Ceratosaurus

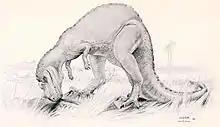
Restoration of "C. nasicornis" by Joseph M. Gleeson from 1901, made under supervision of Charles R. Knight.

In their 2000 monograph, Madsen and Welles confirmed the assignment of these finds to "Ceratosaurus". In addition, they ascribed several teeth to the genus, which had originally been described by Janensch as a possible species of "Labrosaurus", "Labrosaurus" (?) "stechowi". Other authors questioned the assignment of any of the Tendaguru finds to "Ceratosaurus", noting that none of these specimens displays features diagnostic for that genus. In 2011, Rauhut found both "C. roechlingi" and "Labrosaurus" (?) "stechowi" to be possible ceratosaurids, but found them to be undiagnostic at genus level and designated them as "nomina dubia" (doubtful names). In 1990, Timothy Rowe and Jacques Gauthier mentioned yet another "Ceratosaurus" species from Tendaguru, "Ceratosaurus ingens", which purportedly was erected by Janensch in 1920 and was based on 25 isolated, very large teeth up to in length. However, Janensch assigned this species to "Megalosaurus", not to "Ceratosaurus". Therefore, this name might be a simple copying error. Rauhut, in 2011, showed that "Megalosaurus ingens" was not closely related to either "Megalosaurus" or "Ceratosaurus", but possibly represents a carcharodontosaurid instead.